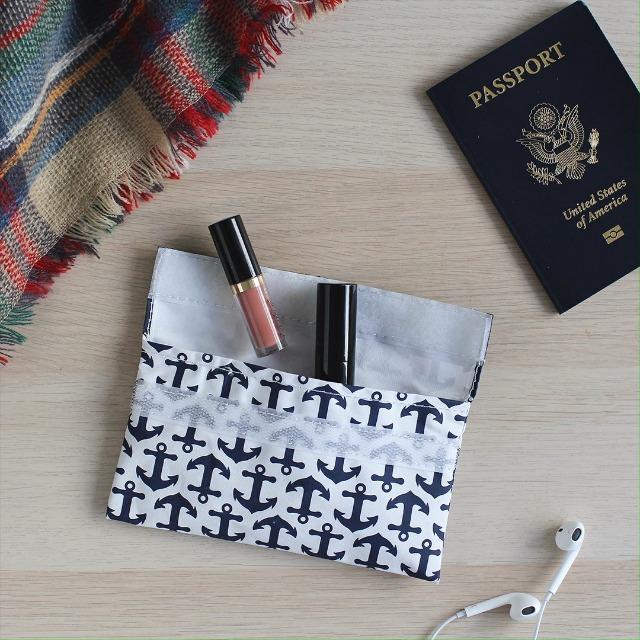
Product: Lunchskins LS2-SEAGRASS-NAV Reusable Snack Food Bag, Navy Seagrass
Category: Home & Kitchen | Kitchen & Dining | Storage & Organization | Travel & To-Go Food Containers | Lunch Bags
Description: Save the planet with LunchSkins dishwasher-safe, resealable snack bags and reusable sandwich lunch bags.
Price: $10.99